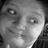
Emotion: happy